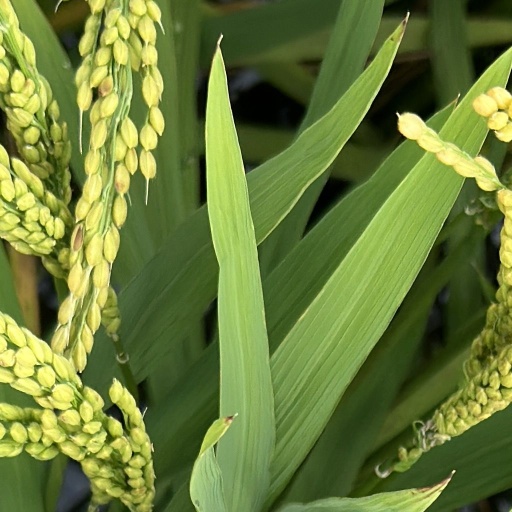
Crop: rice